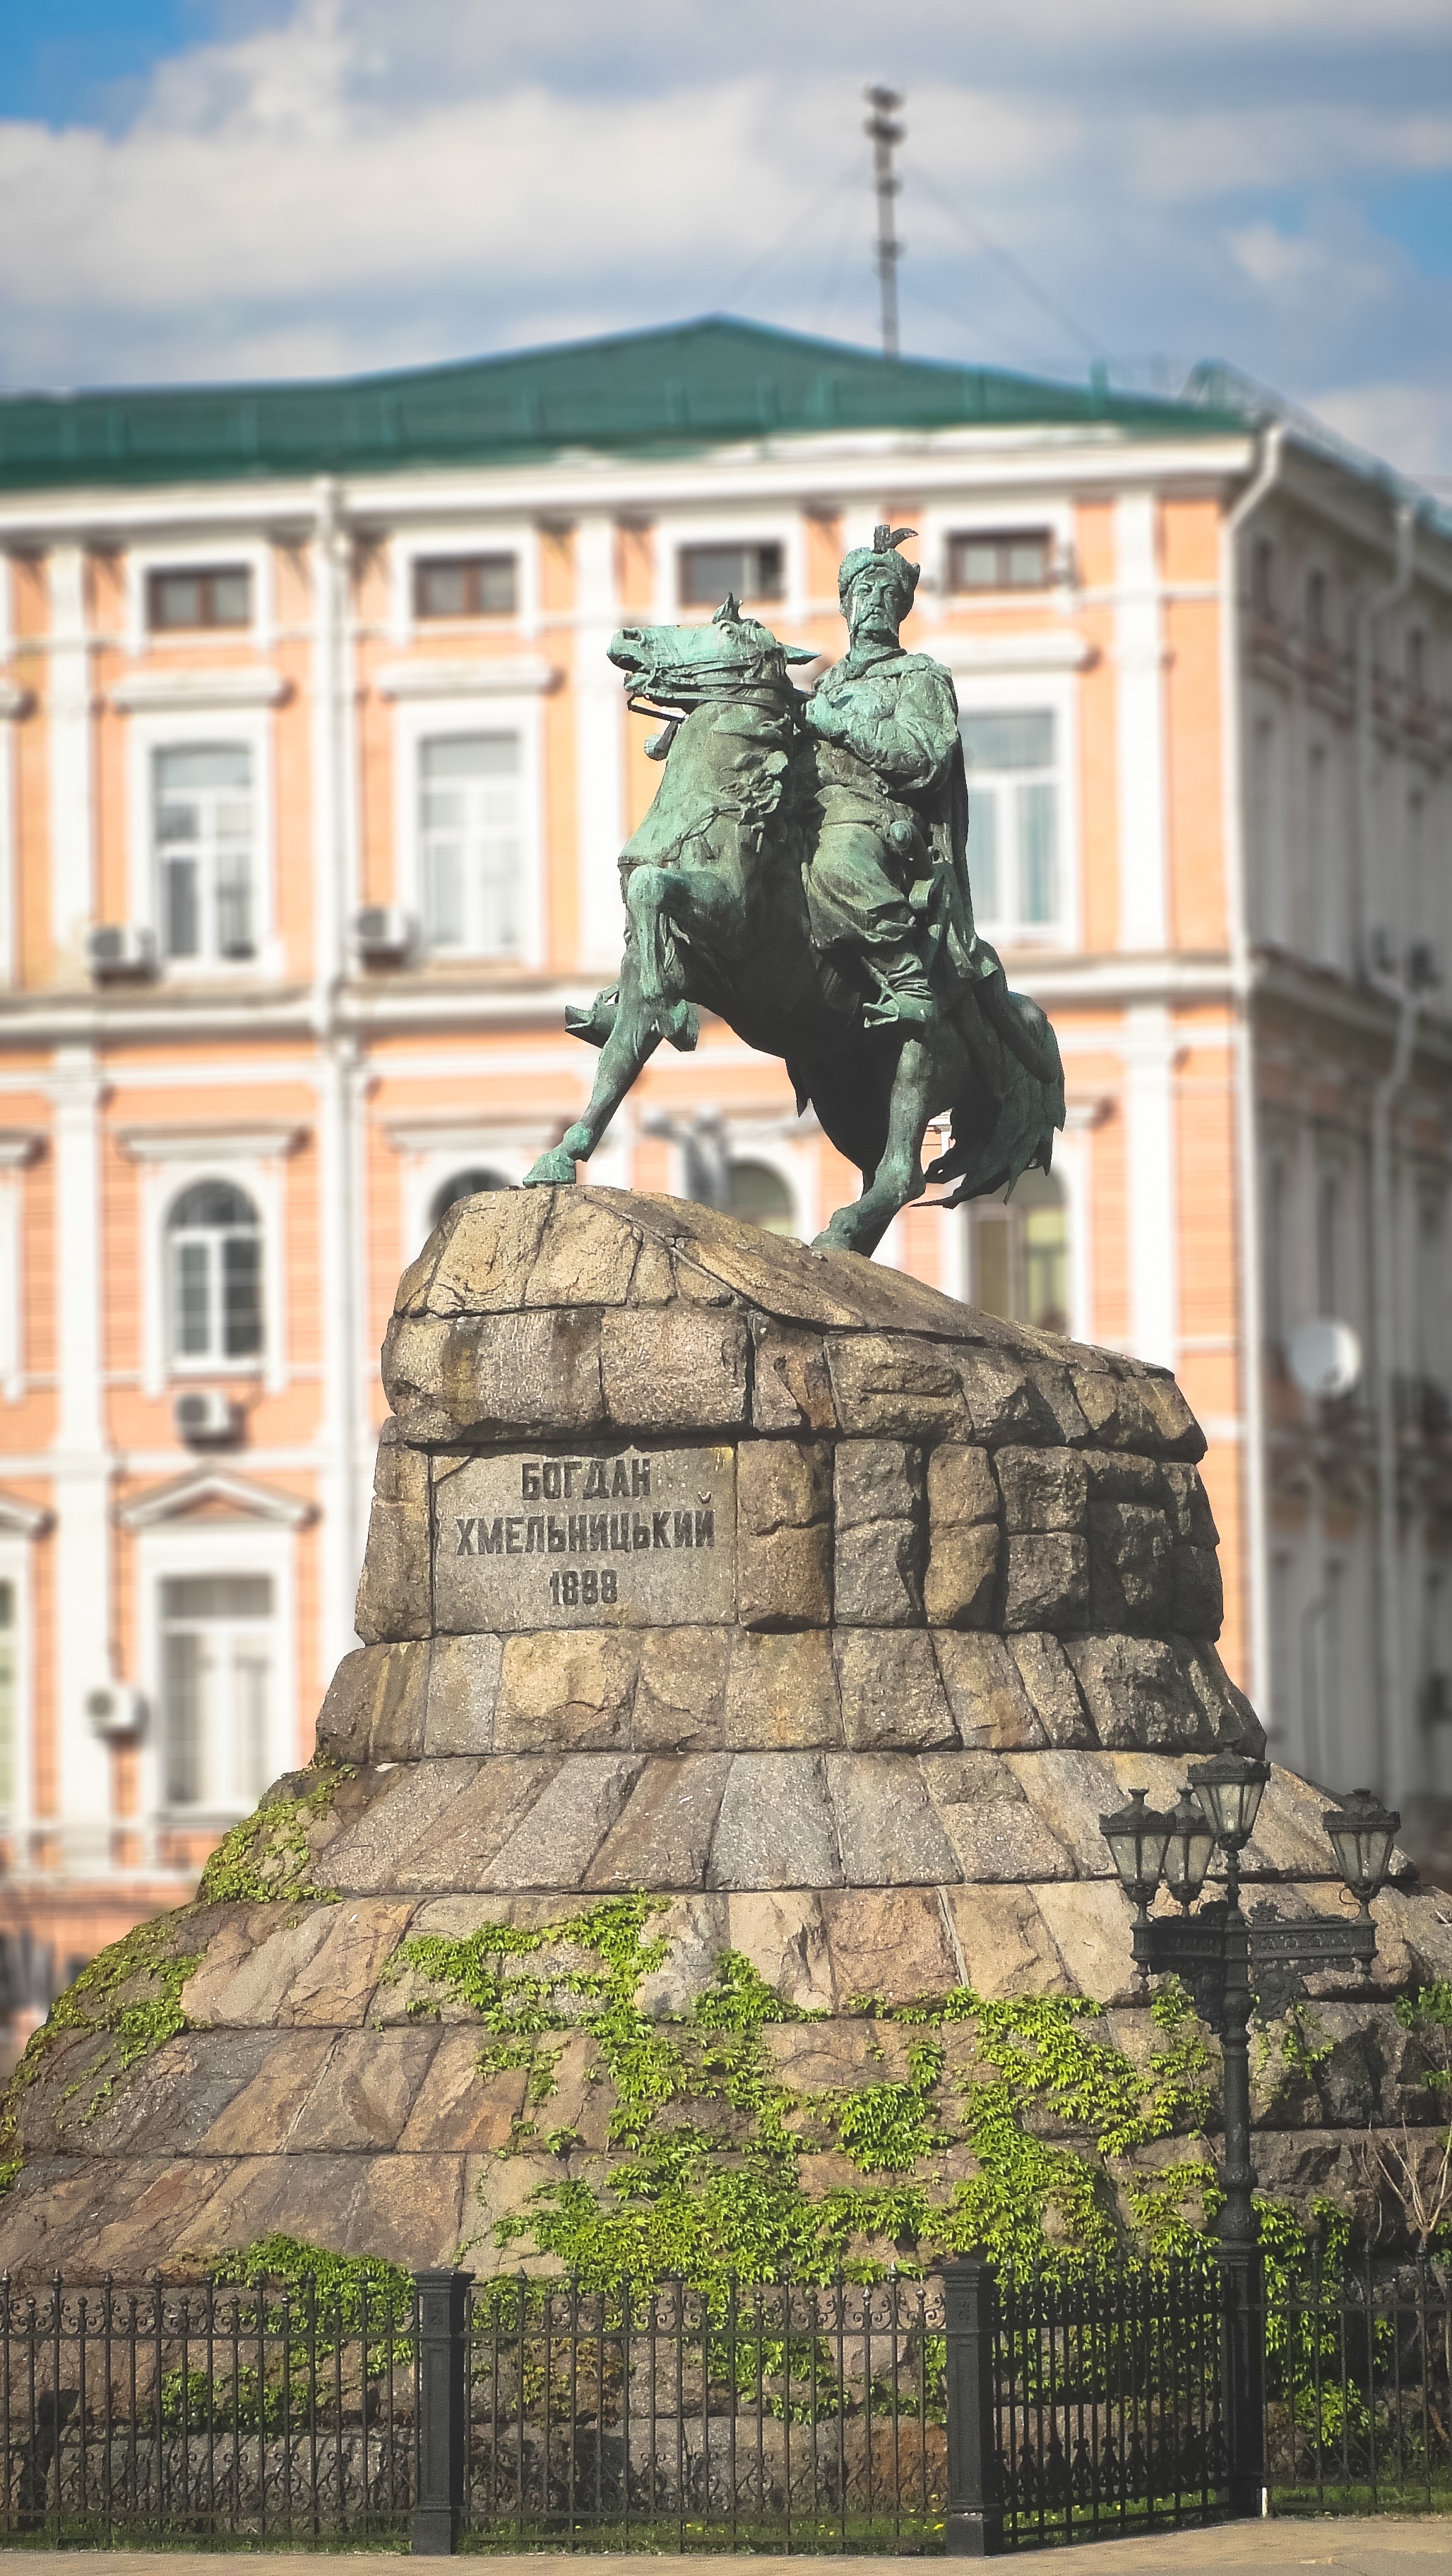
monument, travel, statue, landmark, tourism, sculpture, memorial, art, temple, history, water feature, ancient history